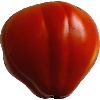
Label: Tomato 1